Amefurashi

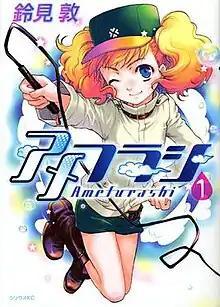
Cover of the first Japanese volume

is a manga by Atsushi Suzumi. It was first serialized in "Monthly Shōnen Sirius" in Japan from 2006 to 2007 and was licensed by Del Rey Manga in North America.